Cégep de Sherbrooke

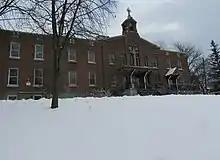
Pavillon 10

The "Pavillon" 4 contains all of the departments related to language, literary studies and art. These are the departments of English, French, visual arts, graphic design and other language classes.